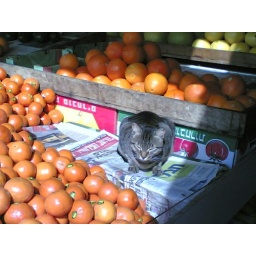
a cat in the carmel market in tel aviv